Answer in natural language. Which object is closer to the camera taking this photo, Doorway (highlighted by a red box) or block colour dresser (highlighted by a blue box)? Choose between the following options: block colour dresser (highlighted by a blue box) or Doorway (highlighted by a red box)
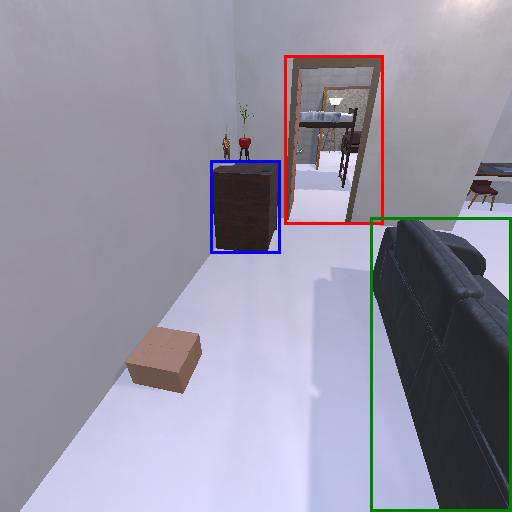
<answer>block colour dresser (highlighted by a blue box)</answer>